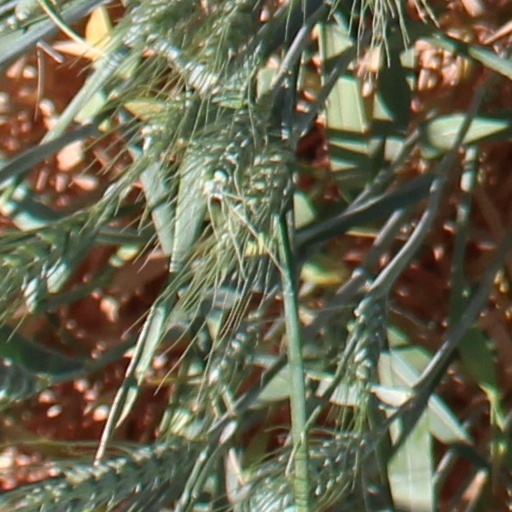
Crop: wheat